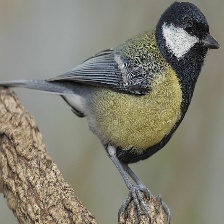
Species: PARUS MAJOR
Scientific name: PARUS MAJOR
ImageNet parent category: chickadee